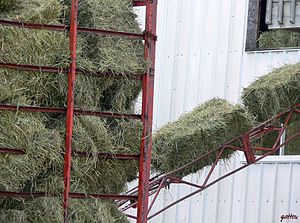
Rullebånd
Hø transporteres på et rullebånd
Et rullebånd består af et materiale, der i en endelig løkke roterer om aksler. Når akslerne bevæger sig, flyttes selve rullebåndet om akslen i en retning med eller mod uret. Herved flyttes materialet på båndet fremad eller bagud.